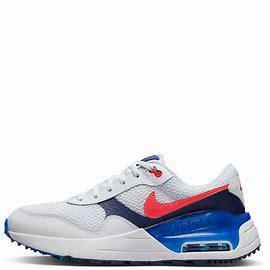
Brand: Nike
Model: Air Max Systm